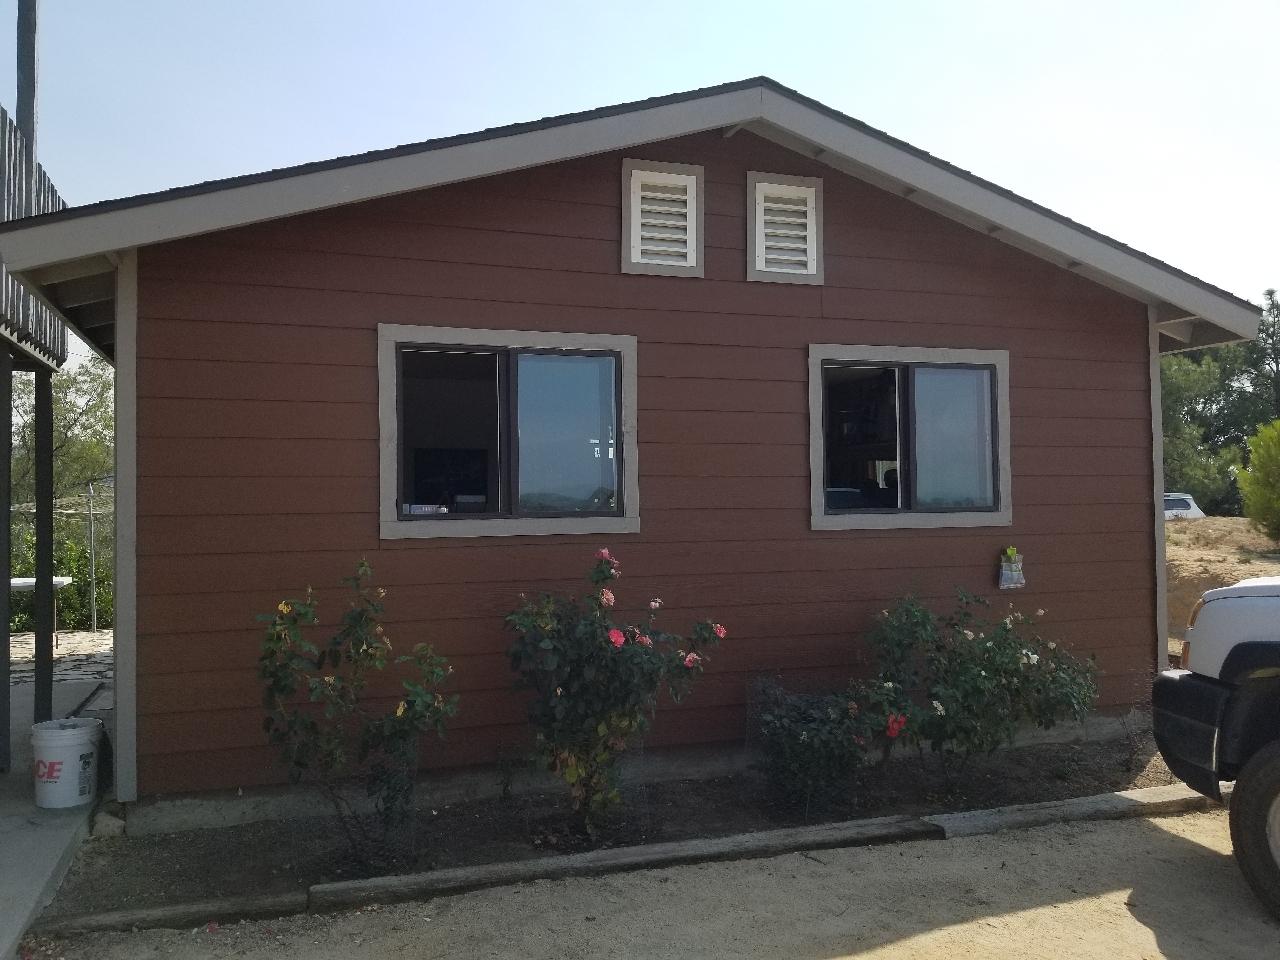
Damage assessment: no_damage